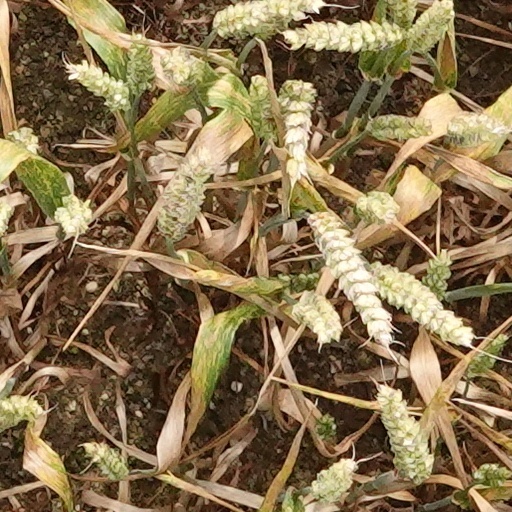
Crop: wheat